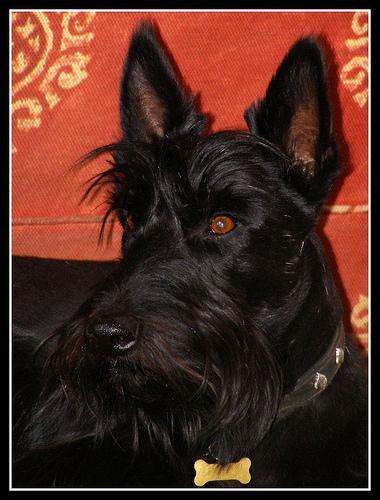
scottish terrier